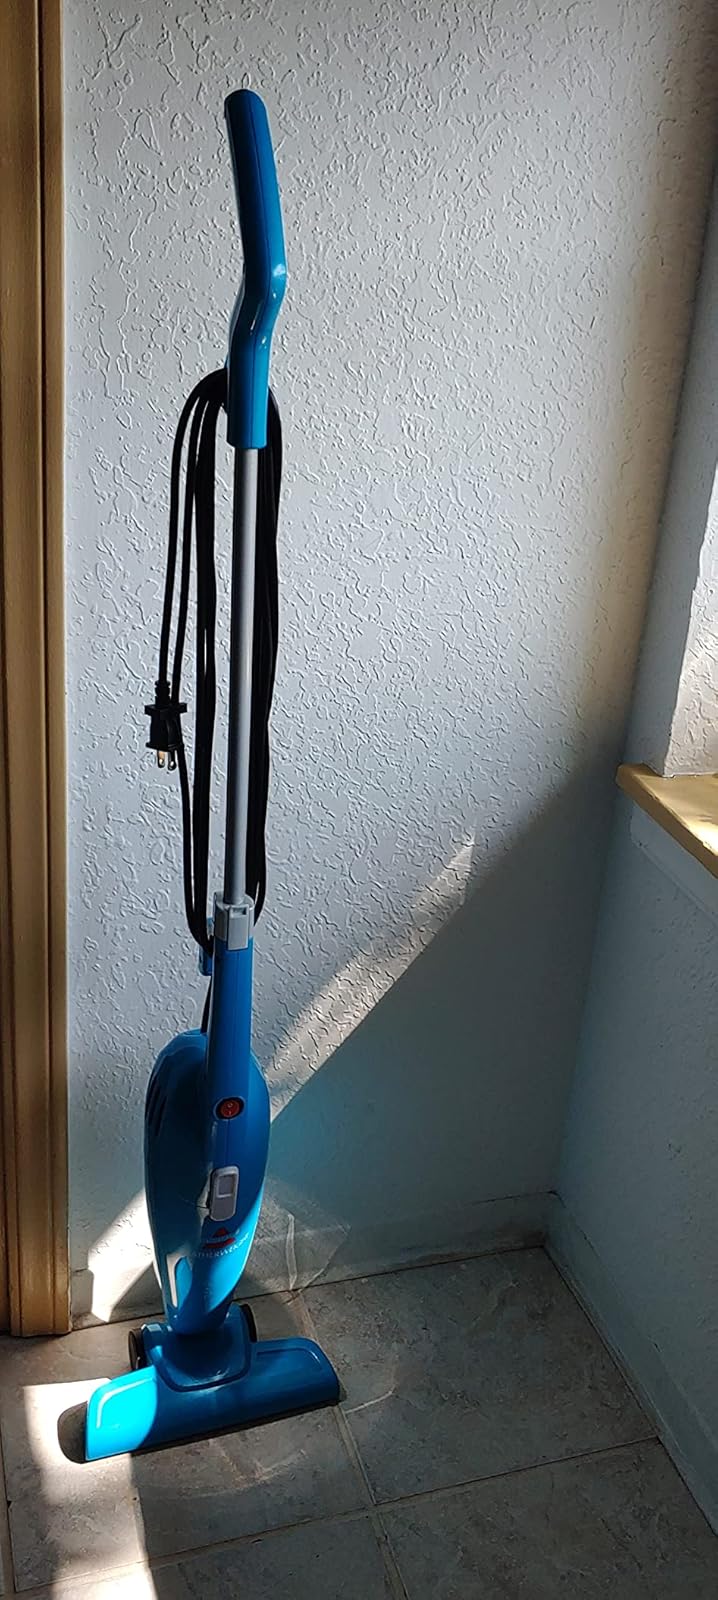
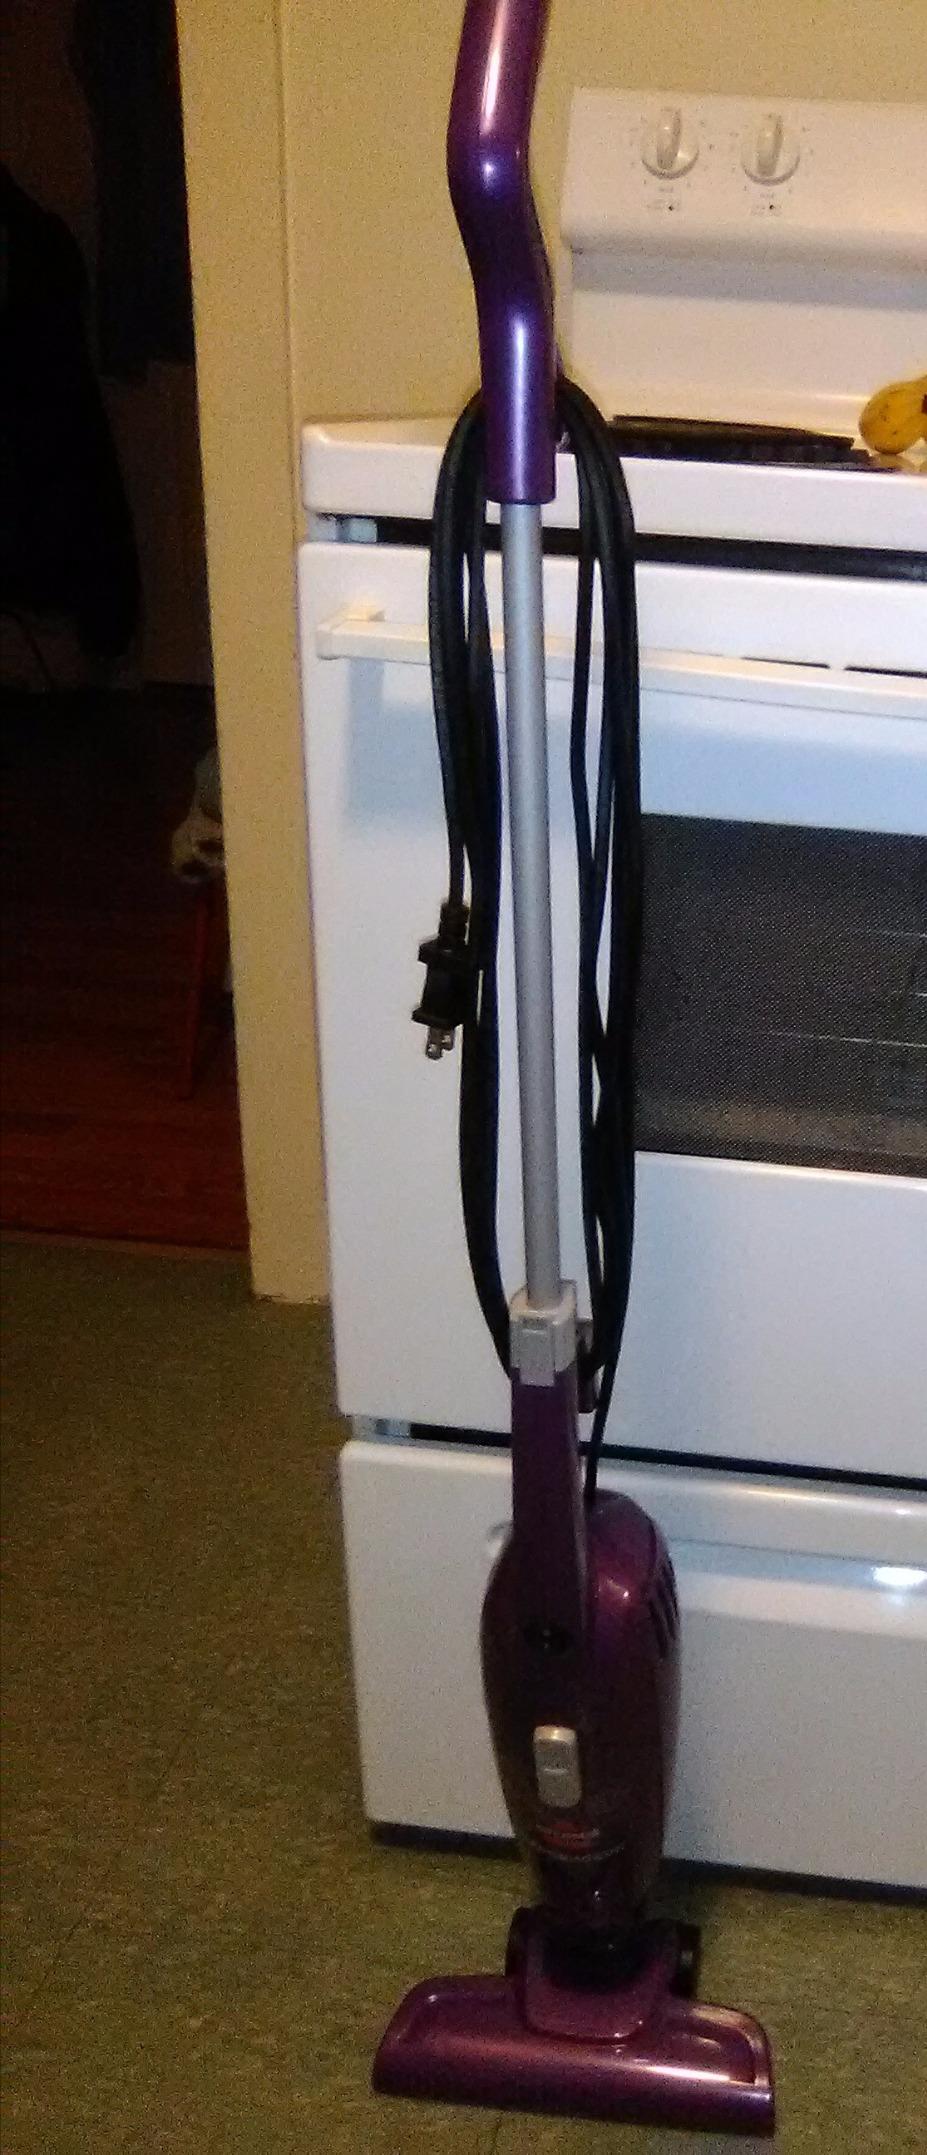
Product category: items_vacuum
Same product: no